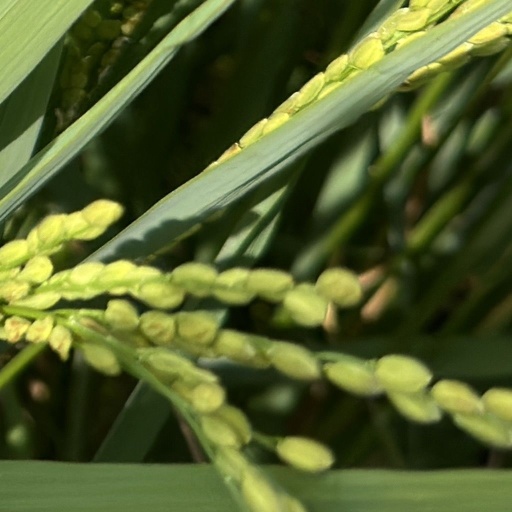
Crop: rice